Nenjiang Road station

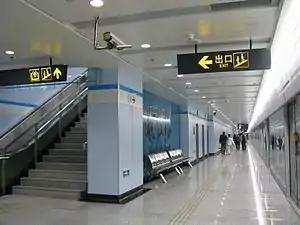
Northbound station platform

Nenjiang Road is the name of a station on Shanghai Metro Line 8. This station began operation on December 29, 2007. It is located at Zhongyuan Road and Nenjiang Road, in Yangpu District. It is also located near an Auchan superstore.